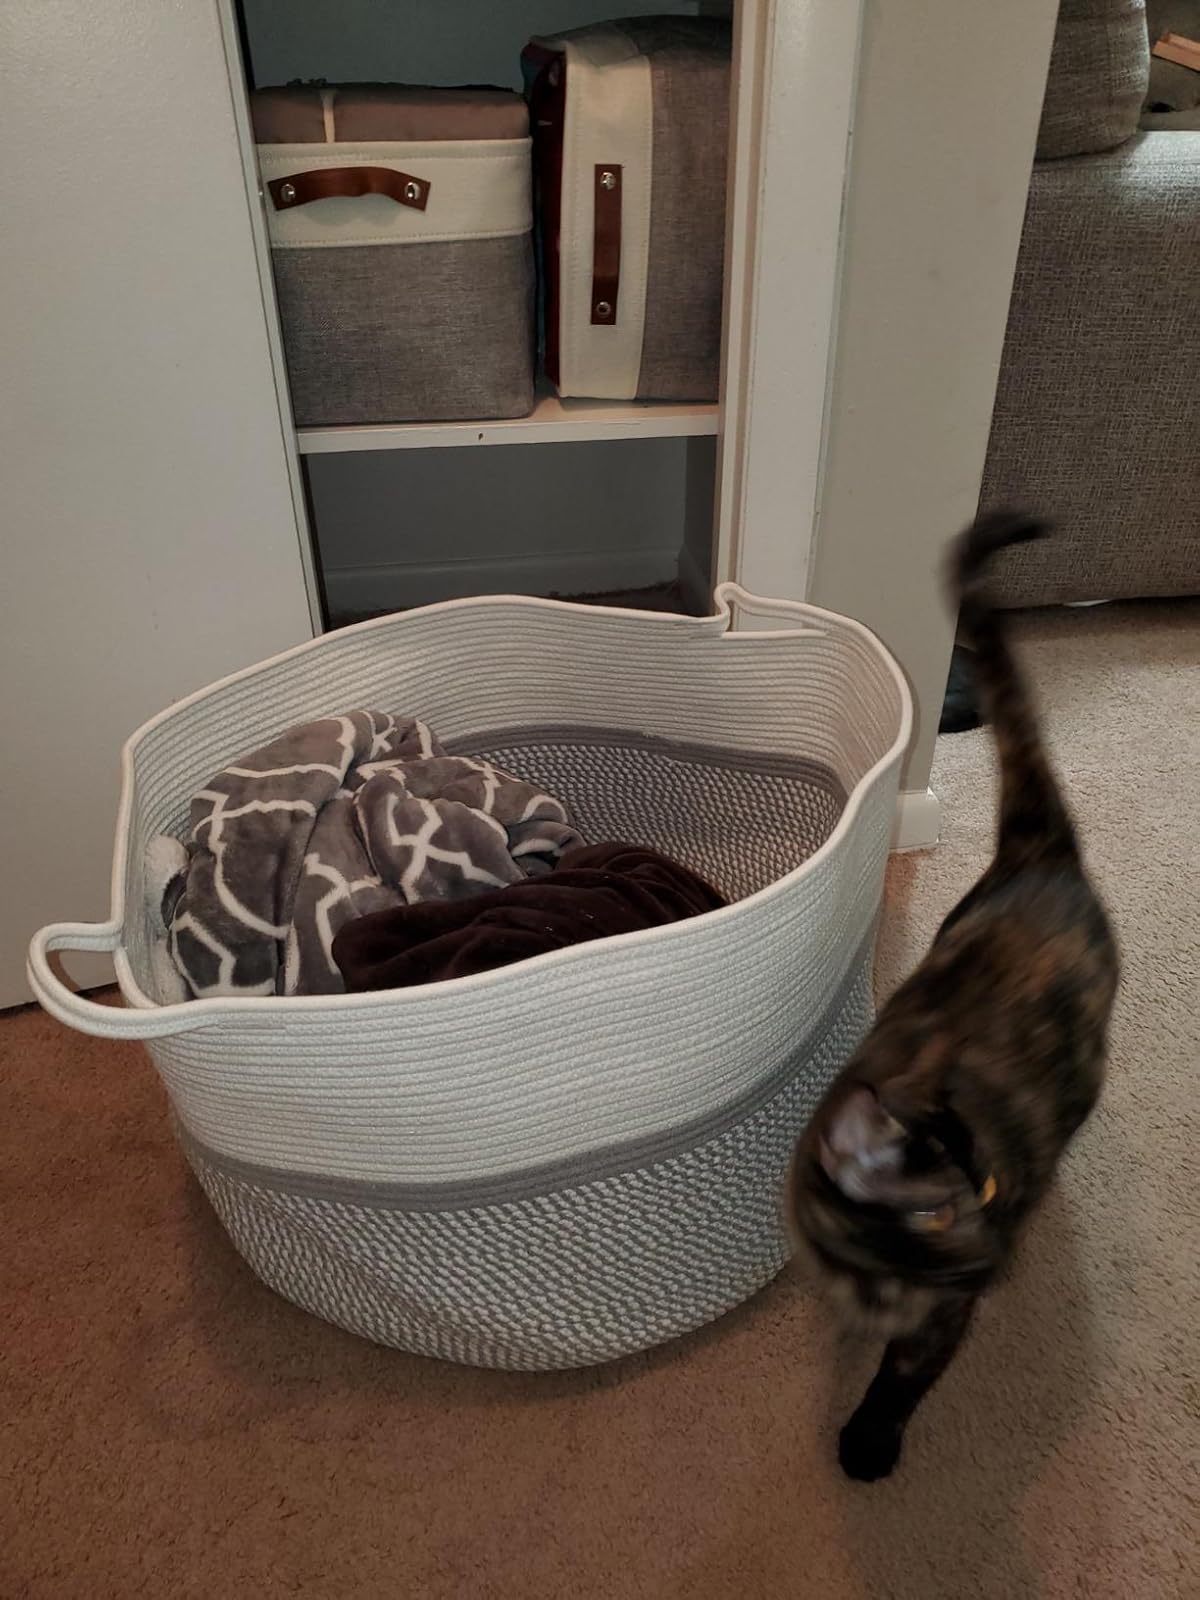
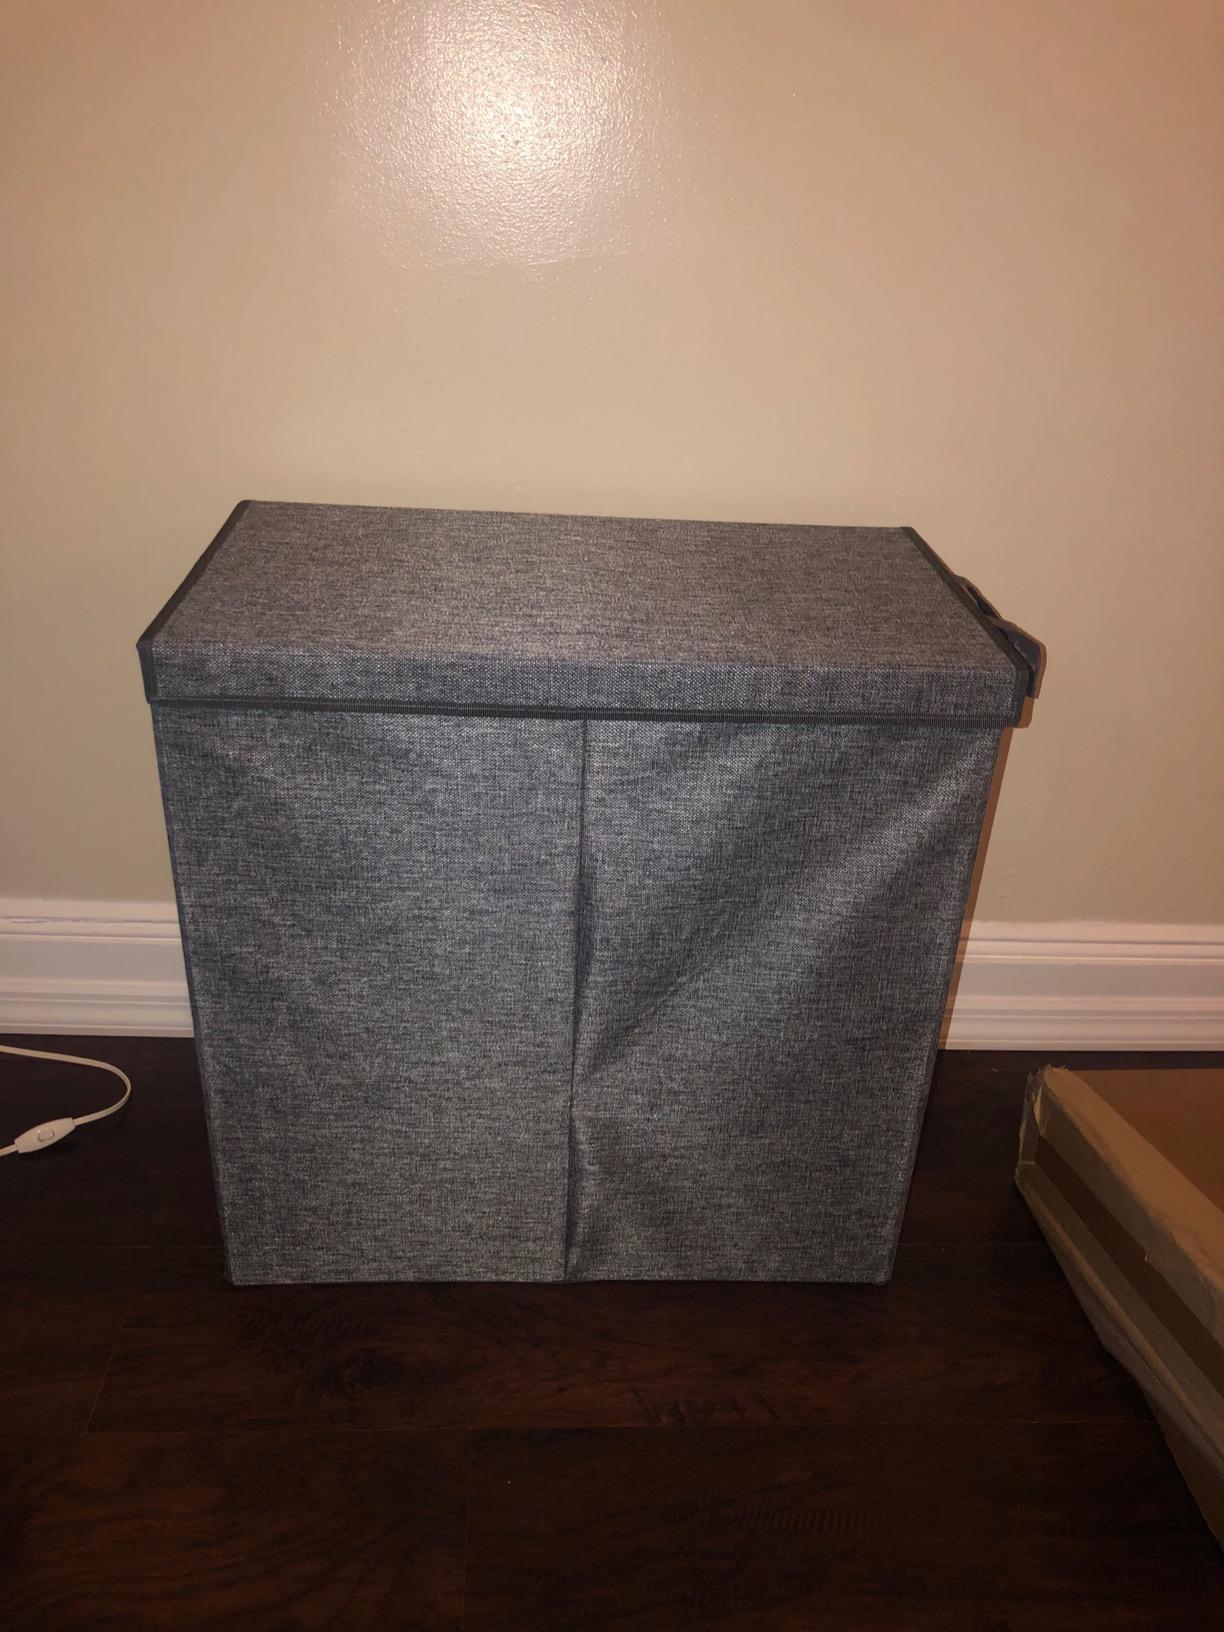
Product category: items_hamper
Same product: no